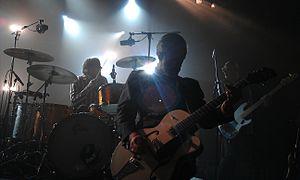
Triggerfinger en concert à Boulogne-sur-Mer (Poulpaphone)
Triggerfinger est un groupe de rock belge, originaire de Lierre, en Région flamande. Il assure de nombreux concerts en Belgique, aux Pays-Bas et en France, notamment lors de Festivals. En 2011, Triggerfinger est récompensé aux Music Industry Awards, dans la catégorie groupe de l'année, et leur batteur Mario Goossens est quant à lui élu meilleur musicien.